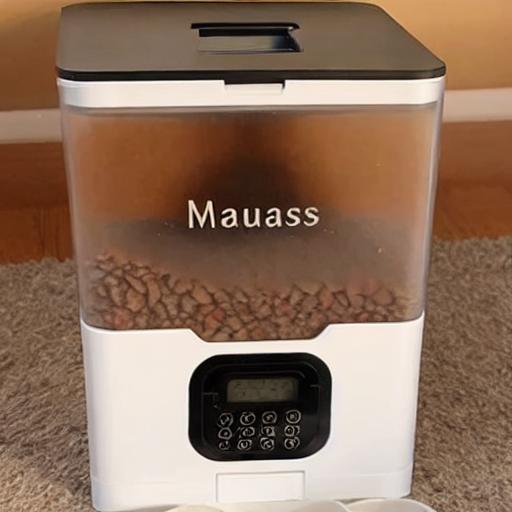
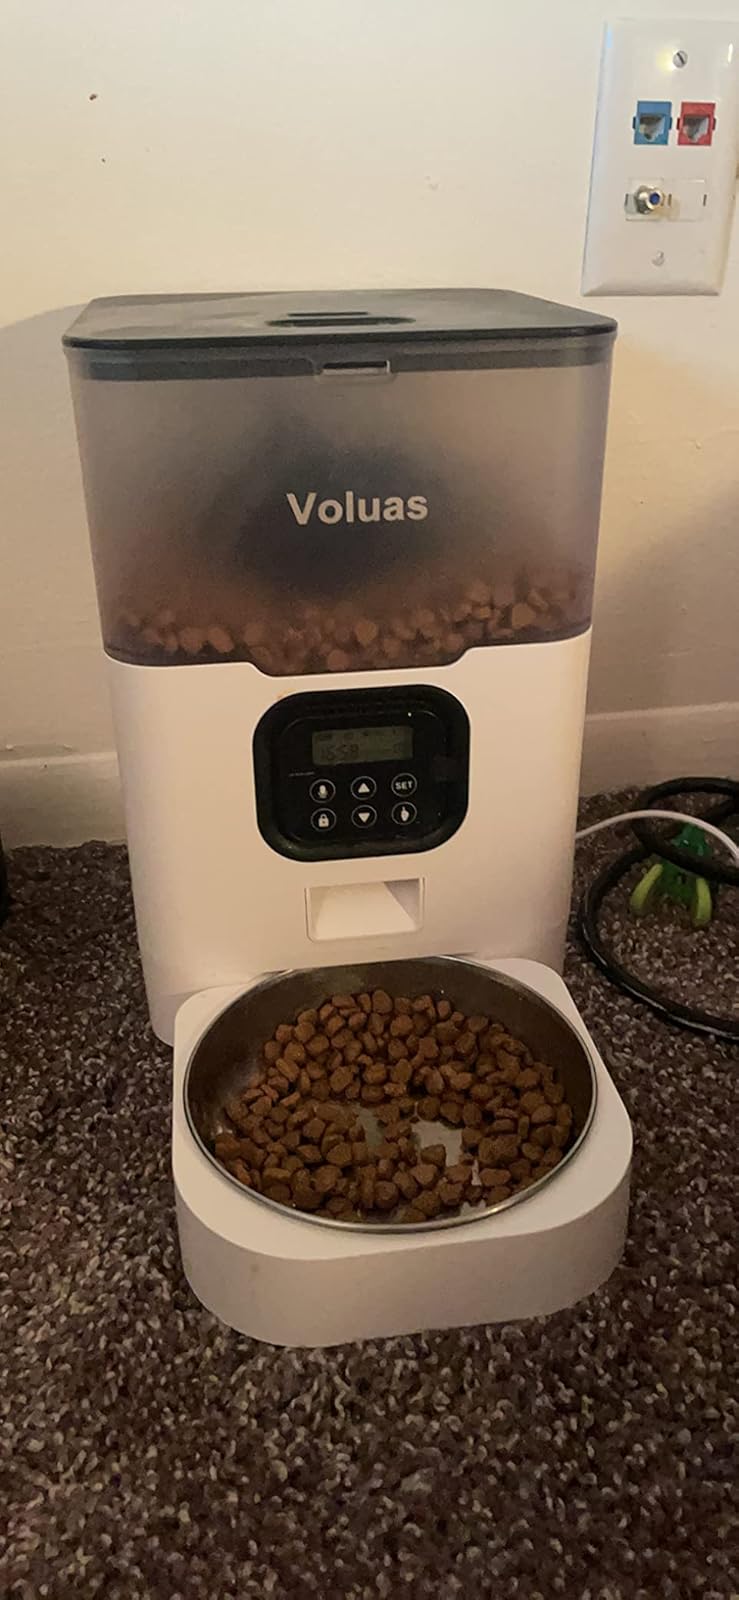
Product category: items_feeder
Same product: no